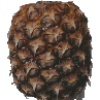
Label: pineapple